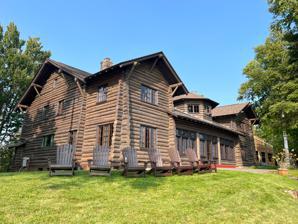
Building: Sam Cohodas Lodge
Country: United States of America
Year built: 1935
Historic house in Michigan, United States United States historic place Cohodas, Sam, Lodge U.S. National Register of Historic Places U.S. Historic district Michigan State Historic Site Cohodas Lodge following exterior log restoration and replacement in 2023 Show map of Michigan Show map of the United States Nearest city Champion, Michigan Coordinates 46°31′33″N 88°0′15″W / 46.52583°N 88.00417°W / 46.52583; -88.00417 Area 9 acres (3.6 ha) Built 1935 Built by Nestor Kallioinen Architect David E. Anderson Architectural style Rustic log NRHP reference No. 91000331 Significant dates Added to NRHP April 04, 1991 Designated MSHS March 15, 1990 Gateway, 2010 The Sam Cohodas Lodge is a rustic lodge located off US-41 at the east end of Lake Michigamme near Champion, Michigan . It was built between 1934-35 for businessman Sam Cohodas. It was listed on the National Register of Historic Places in 1991 and designated a Michigan State Historic Site in 1990. Sam Cohodas Sam Cohodas was born in Kobylnik, Poland in 1895, the son of Aaron and Eva Cohodas. In 1900 his father emigrated to Marinette, Wisconsin , fleeing the eastern European pogroms directed against Jews.  The remainder of the family joined the elder Cohodas in 1903.  Sam, his father, and his brothers worked in an uncle's produce business in the early part of the 20th century. By 1915, Sam and his brother Harry opened their own retail and wholesale produce company, Cohodas Brothers Fruit Company, in Houghton, Michigan . Under Sam's direction, the company boomed during the 1920s he expanded the operation to become the largest of its kind in the Upper Peninsula and northern Wisconsin.  His success continued even into the depths of the Great Depression , with the company gaining national prominence as the nation's third largest fruit wholesaler. Cohodas built this lodge in part as evidence of his success. Cohodas also was involved in the banking industry, opening the Miners’ First National Bank in Ishpeming, Michigan in 1934.  He purchased other banks in local cities and formed the Michigan Financial Corporation. Cohodas was also a great philanthropist , raising money for the Mayo Clinic the Shaare Zedek Jewish Hospital in Detroit, the National Jewish Hospital in Denver, and the Hebrew University in Jerusalem. Sam Cohodas died in 1988. Lodge History In 1934, Cohodas hired local architect and Swedish immigrant David E. Anderson to design this lodge to serve as his personal residence as well as an entertainment center for his business. Finnish craftsmen built the lodge, using materials gathered from within 15 miles of the site, under the direction of Nestor Kallioinen, the region's finest log builder .  Construction was finished in 1935, and the lodge served as Cohodas's wilderness camp until 1972.  The lodge itself was later converted to a bed and breakfast , and remains largely intact. Description The Sam Cohodas Lodge in significant as a distinctive example of a large-scale, vernacular rustic log resort architecture constructed in the early 20th century. It is one of the largest log structures in Michigan which does not use an independent superstructure for support. The lodge is a rectangular, two-story structure built of logs on the northern section of Lake Michigamme. The front facade is symmetrical with an enclosed central entrance porch, surmounted by a central dormer and flanked by two-story gable bays. The rear facade is asymmetrical with an intersecting gable over a centrally-located balconette , and a rear entry.  The lodge is built from locally furnished materials and features rustic ornamentation.  The interior has a two-story great room , with the remainder of the rooms arranged in a surrounding U-shape. See also Granot Loma References